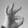
ASL letter: F